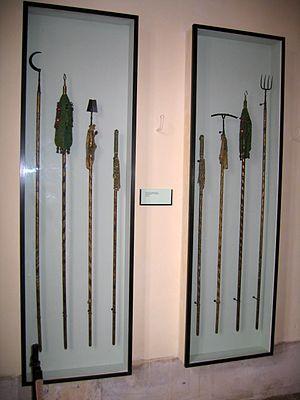
Des petits outils de jardinage dans le petit Trianon